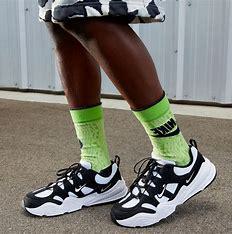
Brand: Nike
Model: Tech Hera